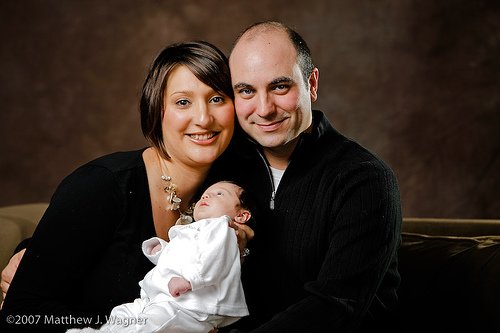
Label: not_food